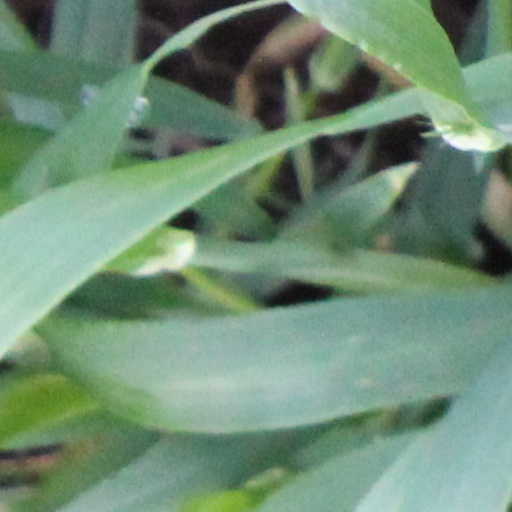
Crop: wheat